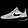
Label: Sneaker